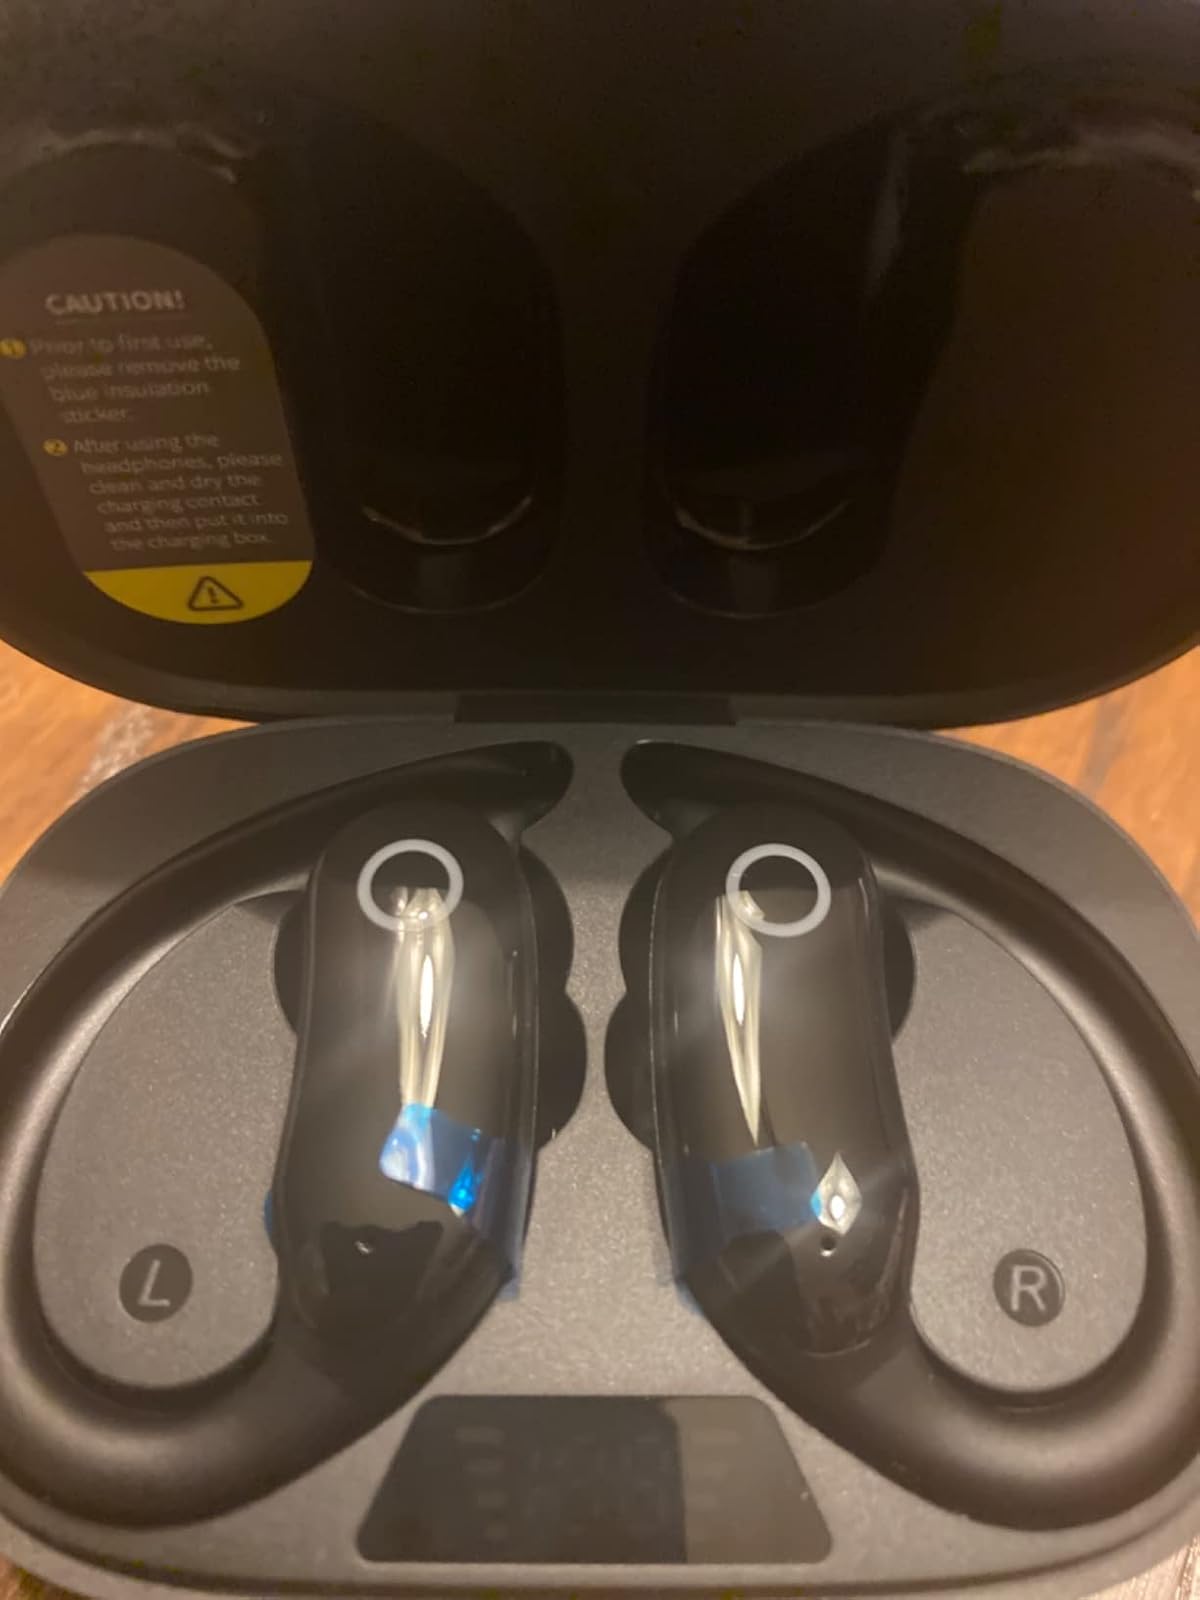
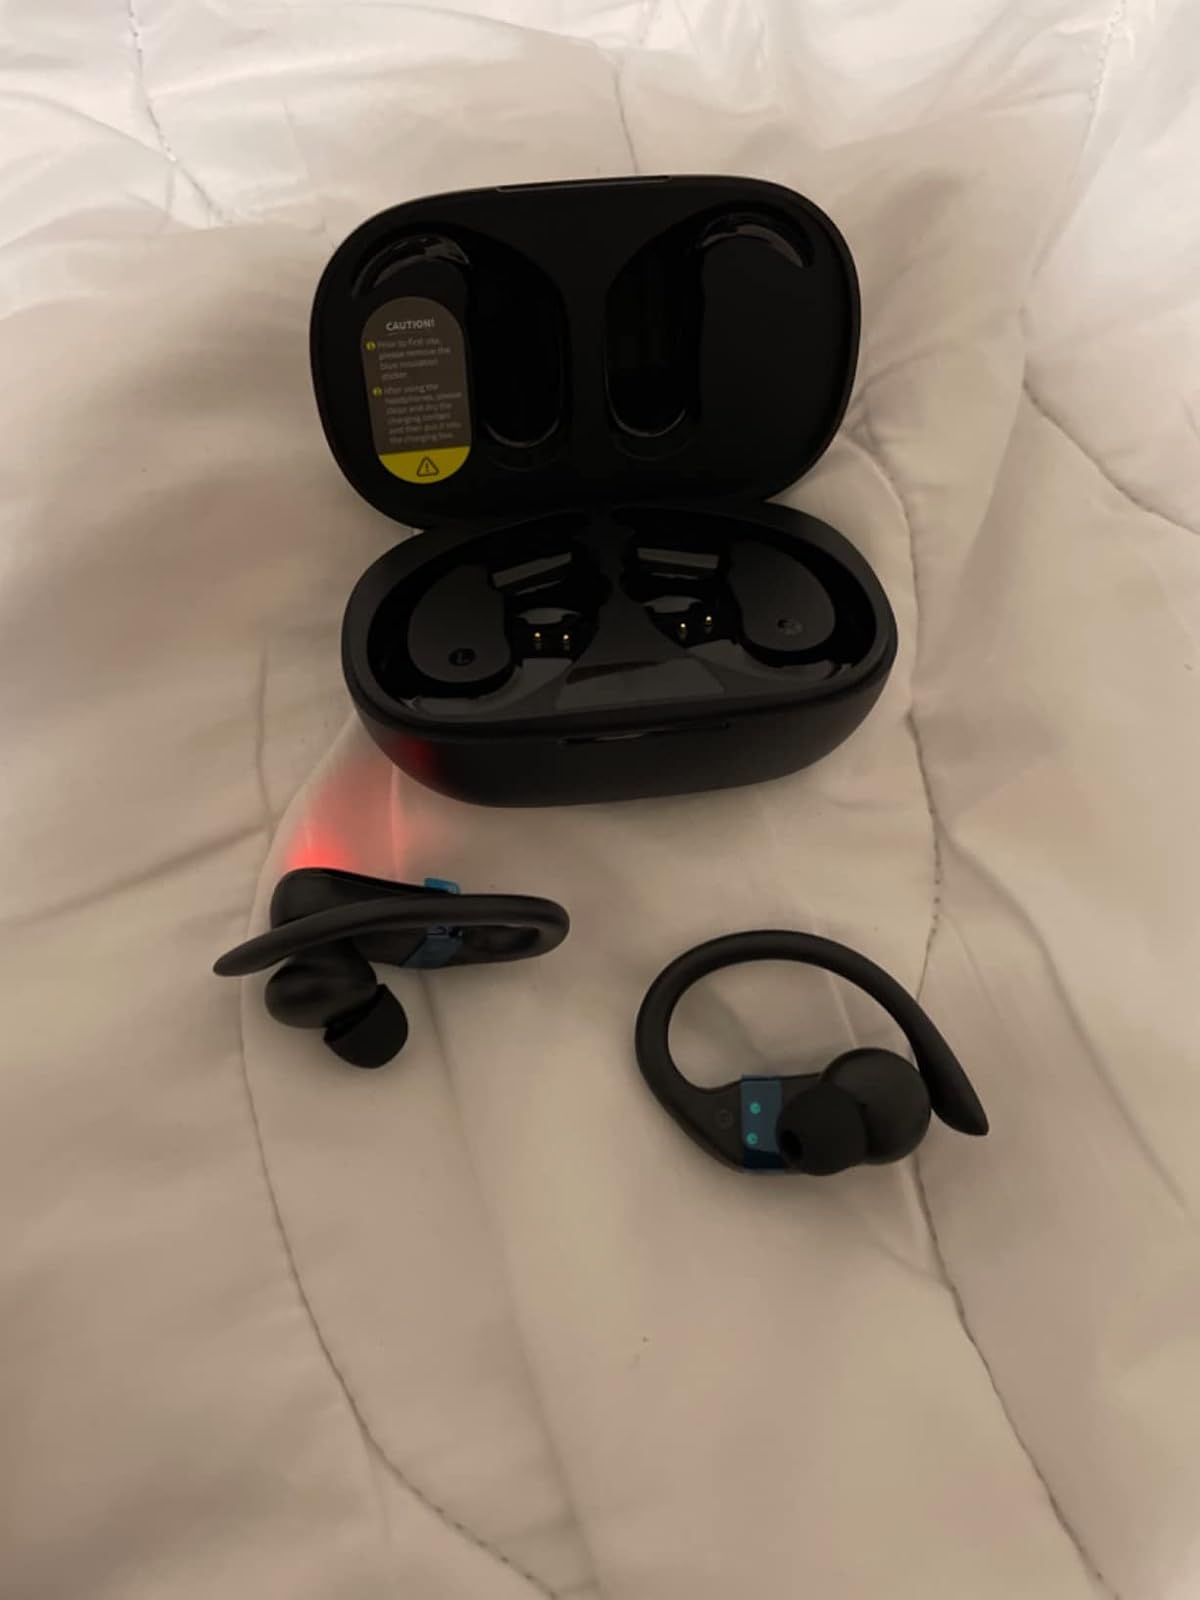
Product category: earbuds
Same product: no